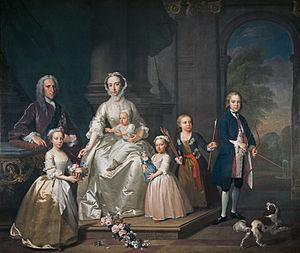
James Douglas, 14ᵉ comte de Morton, KT, Président de la Royal Society est un astronome et un noble écossais